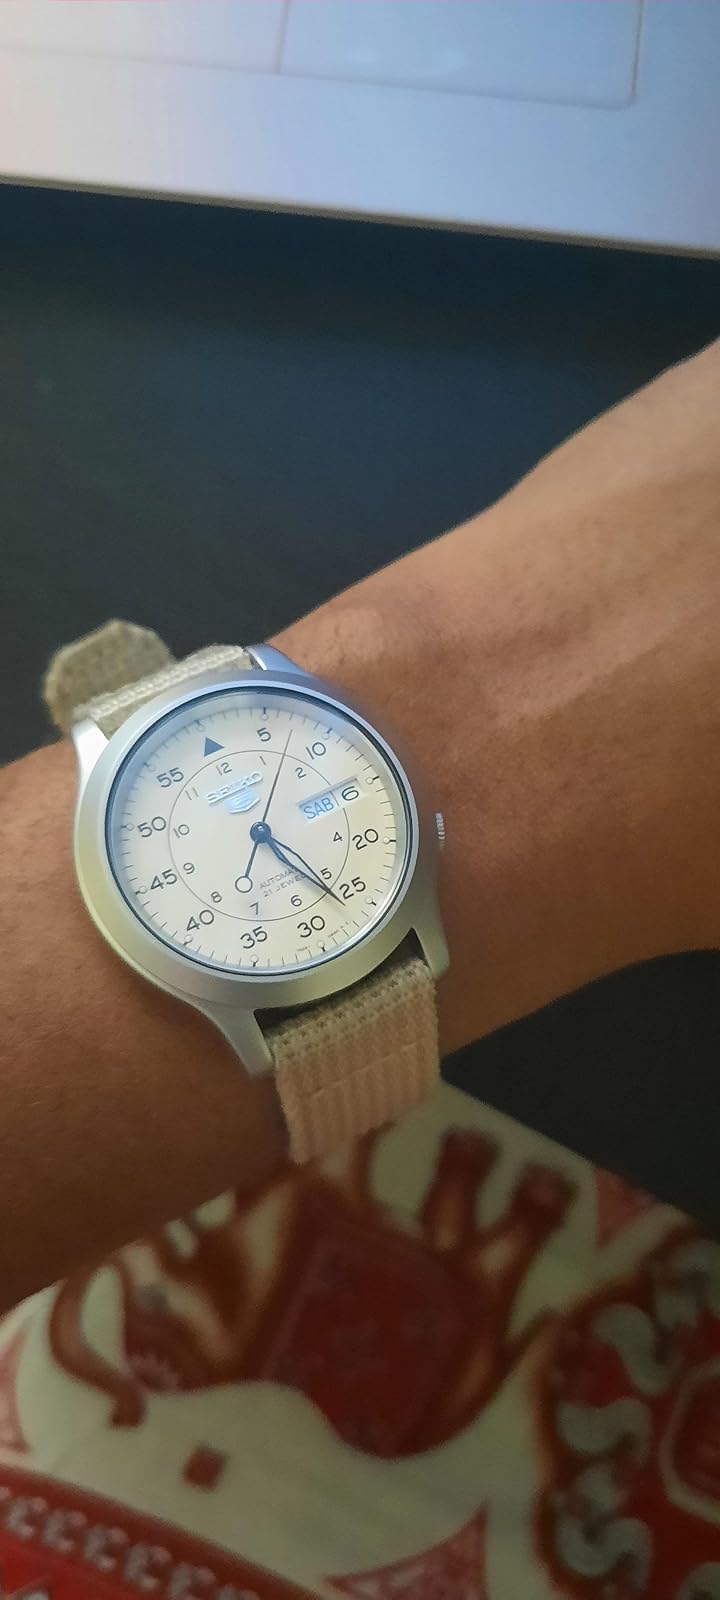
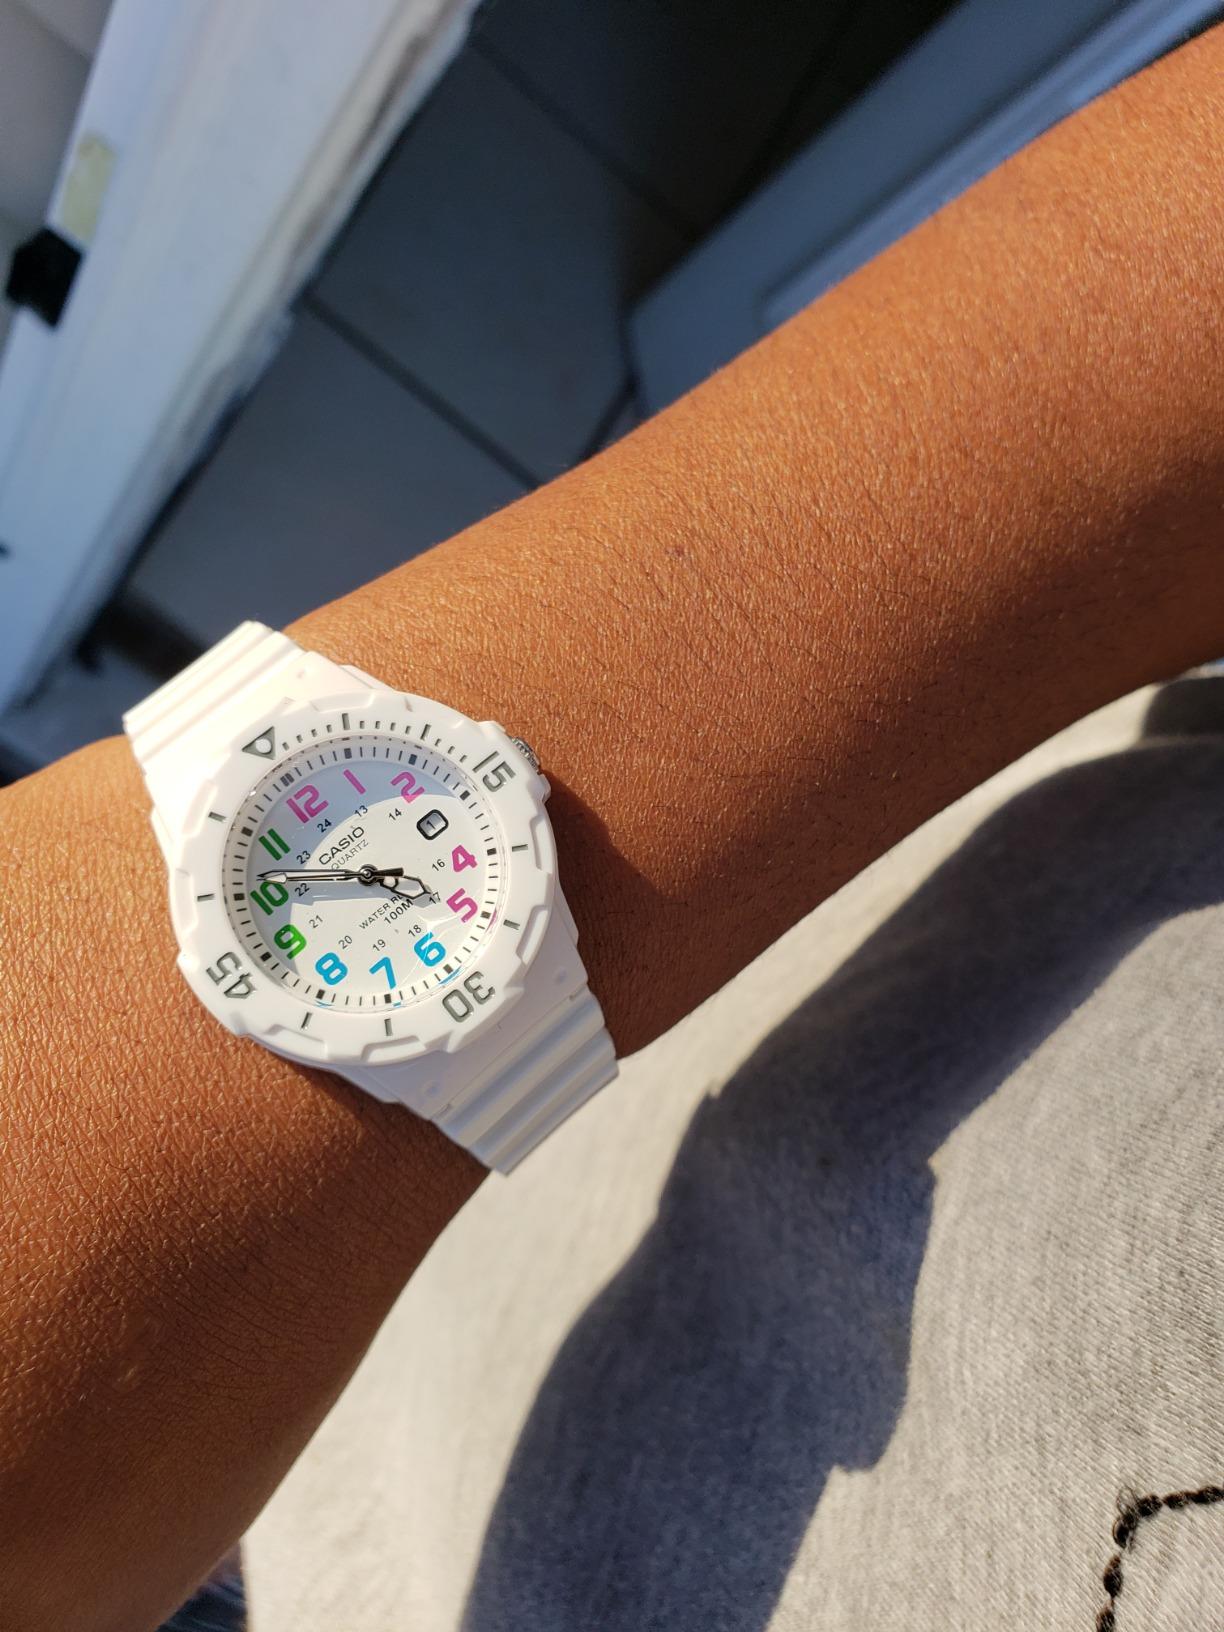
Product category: accessories_watch
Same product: no